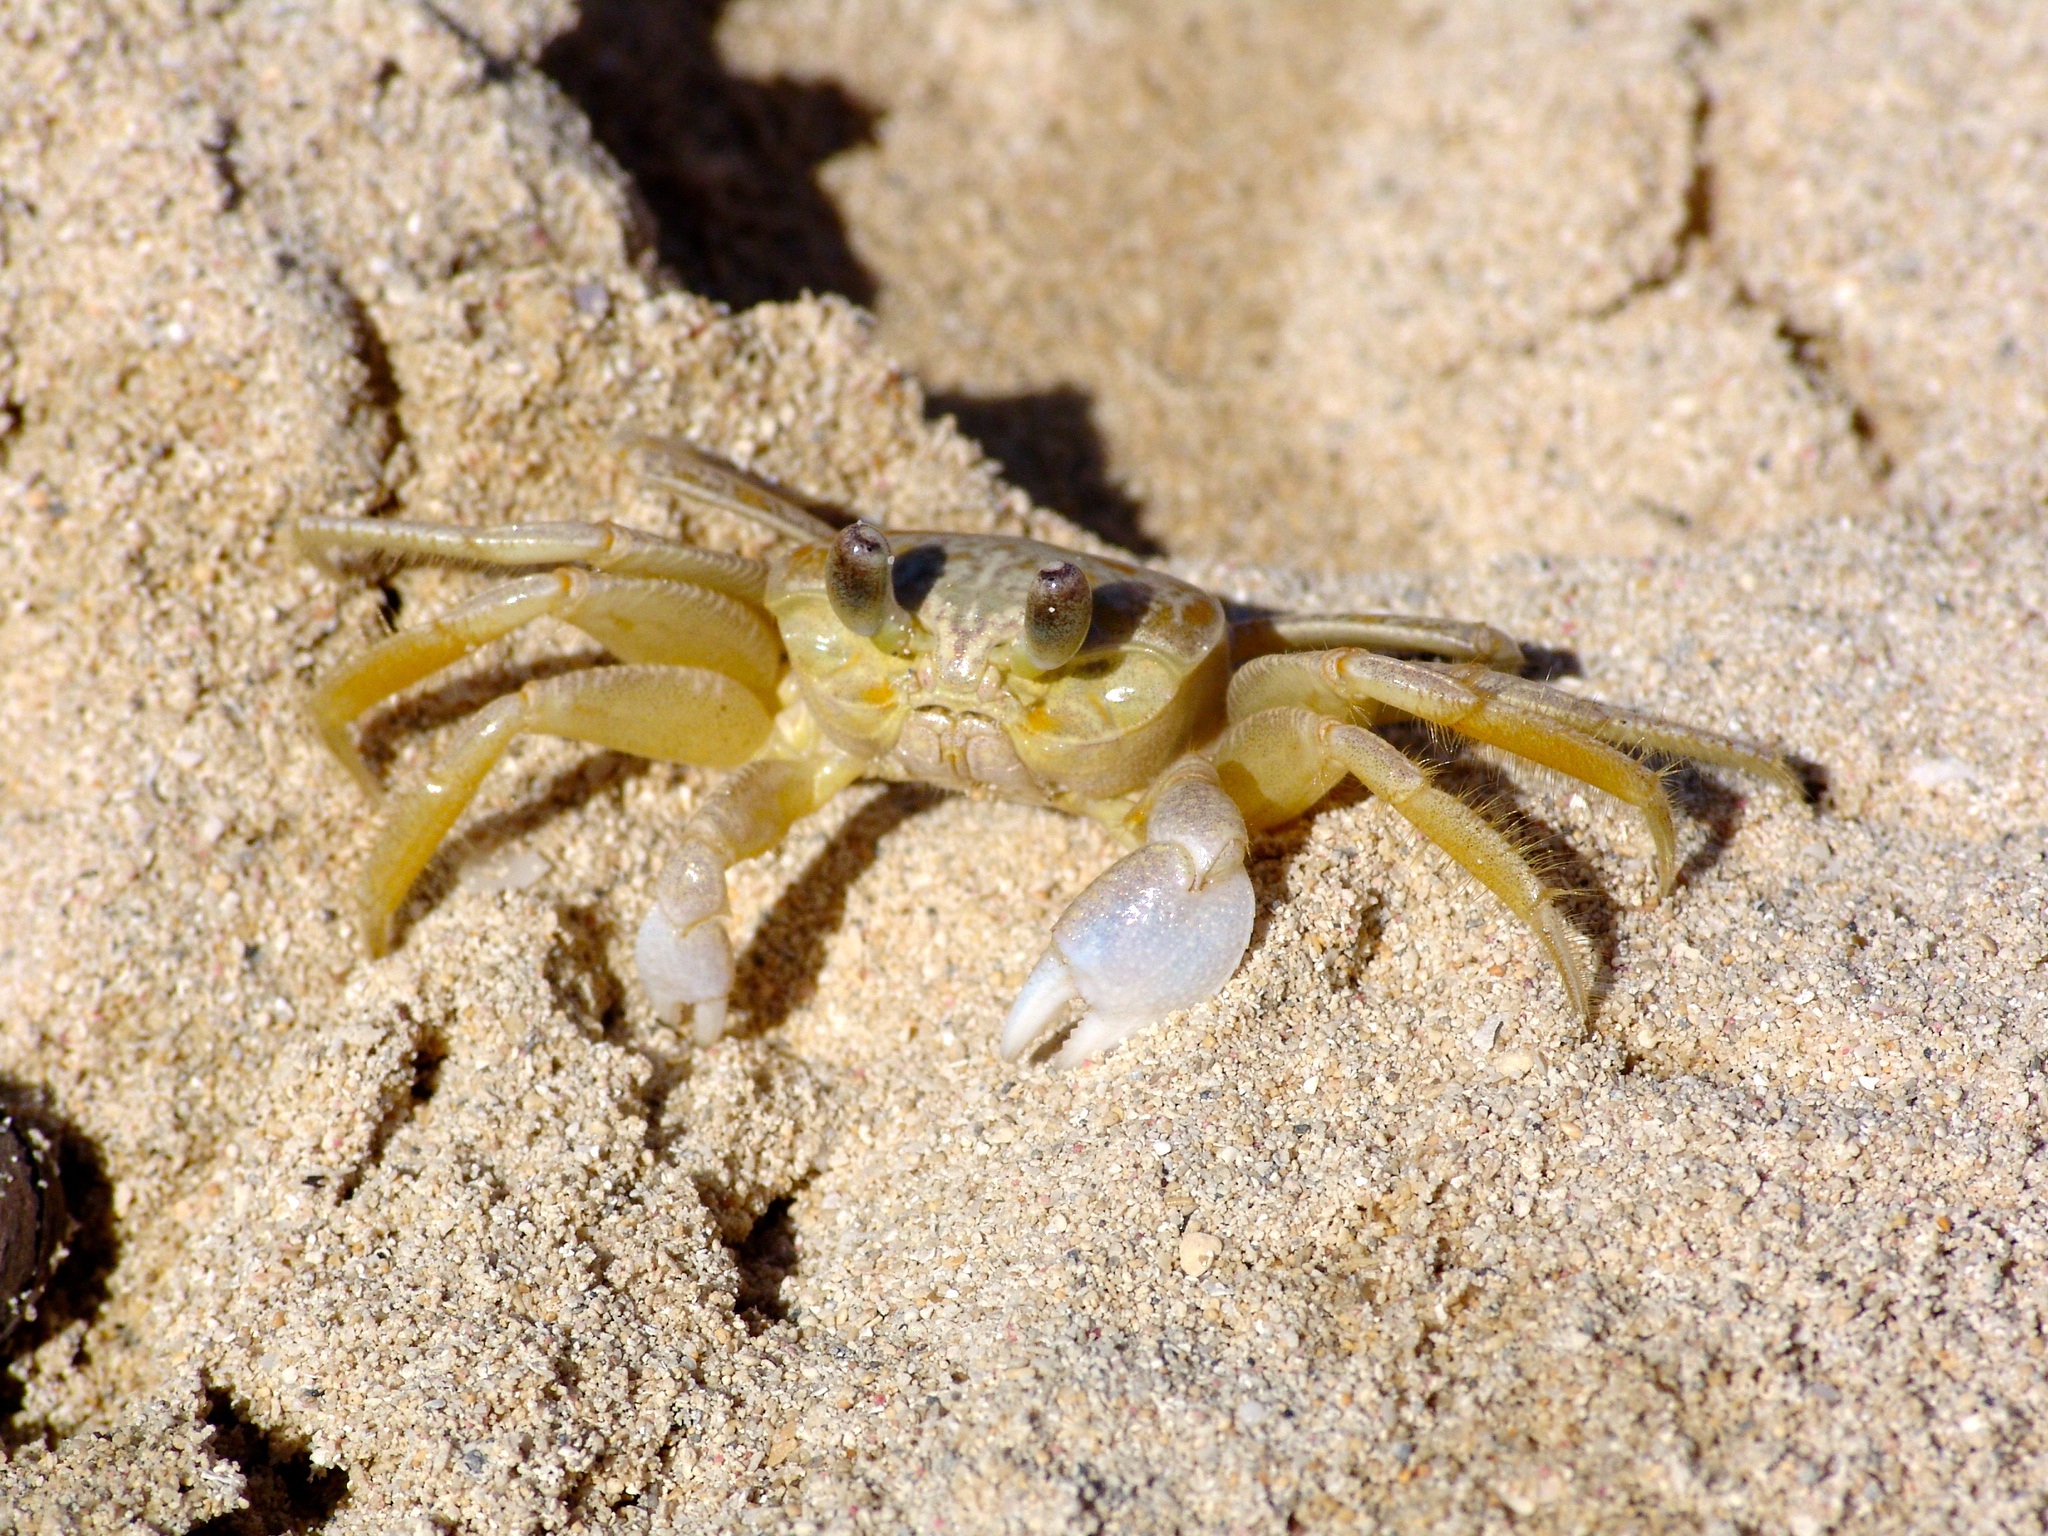
beach, food, seafood, shellfish, fauna, crab, invertebrate, close up, crustacean, cancer, macro photography, arthropod, wolf spider, ocypodidae, decapoda, animal source foods, fiddler crab